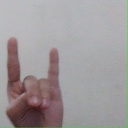
अक्षर: श